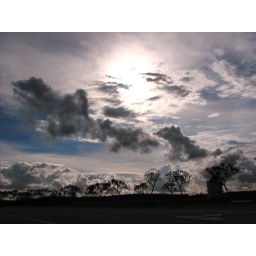
Afternoon, storm is brewing in Cyberjaya. The clouds make me feel like im on top of a mountain